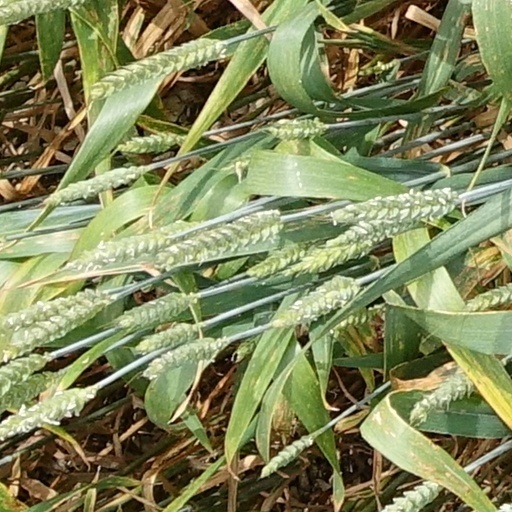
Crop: wheat